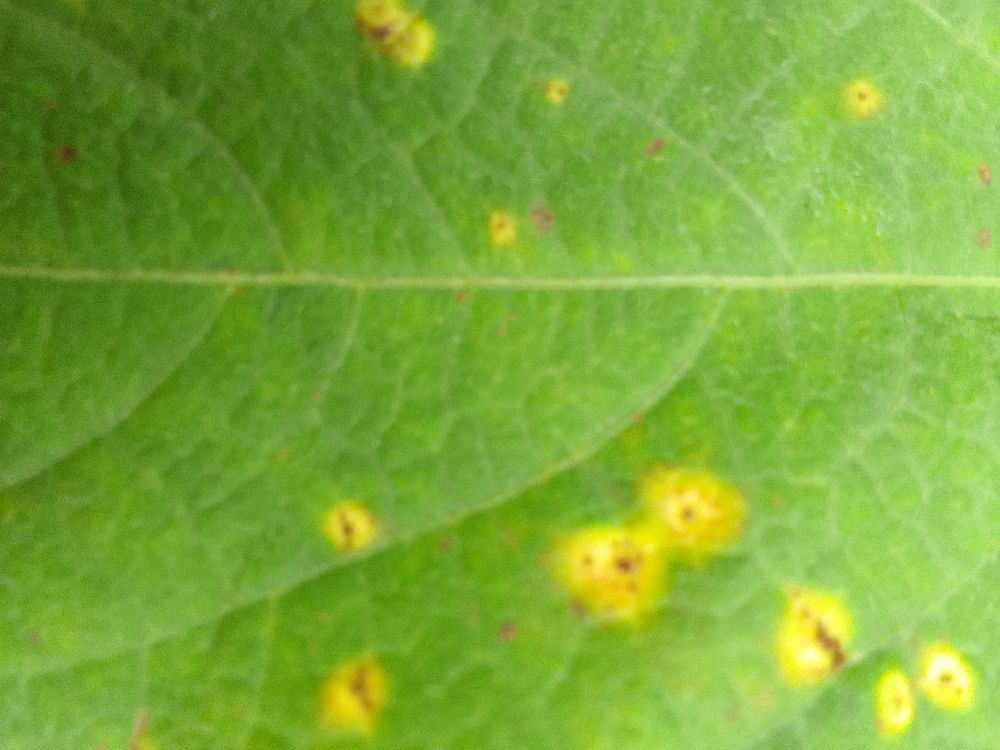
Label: rust